List of birds of Massachusetts

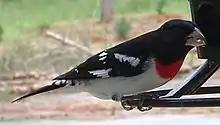
Rose-breasted grosbeak

The cardinals are a family of robust, seed-eating birds with strong bills. They are typically associated with open woodland. The sexes usually have distinct plumages. Eleven species have been recorded in Massachusetts.